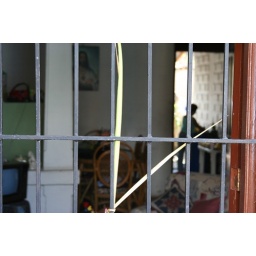
She's doing her wash in an old washing machine (focus on window bars).